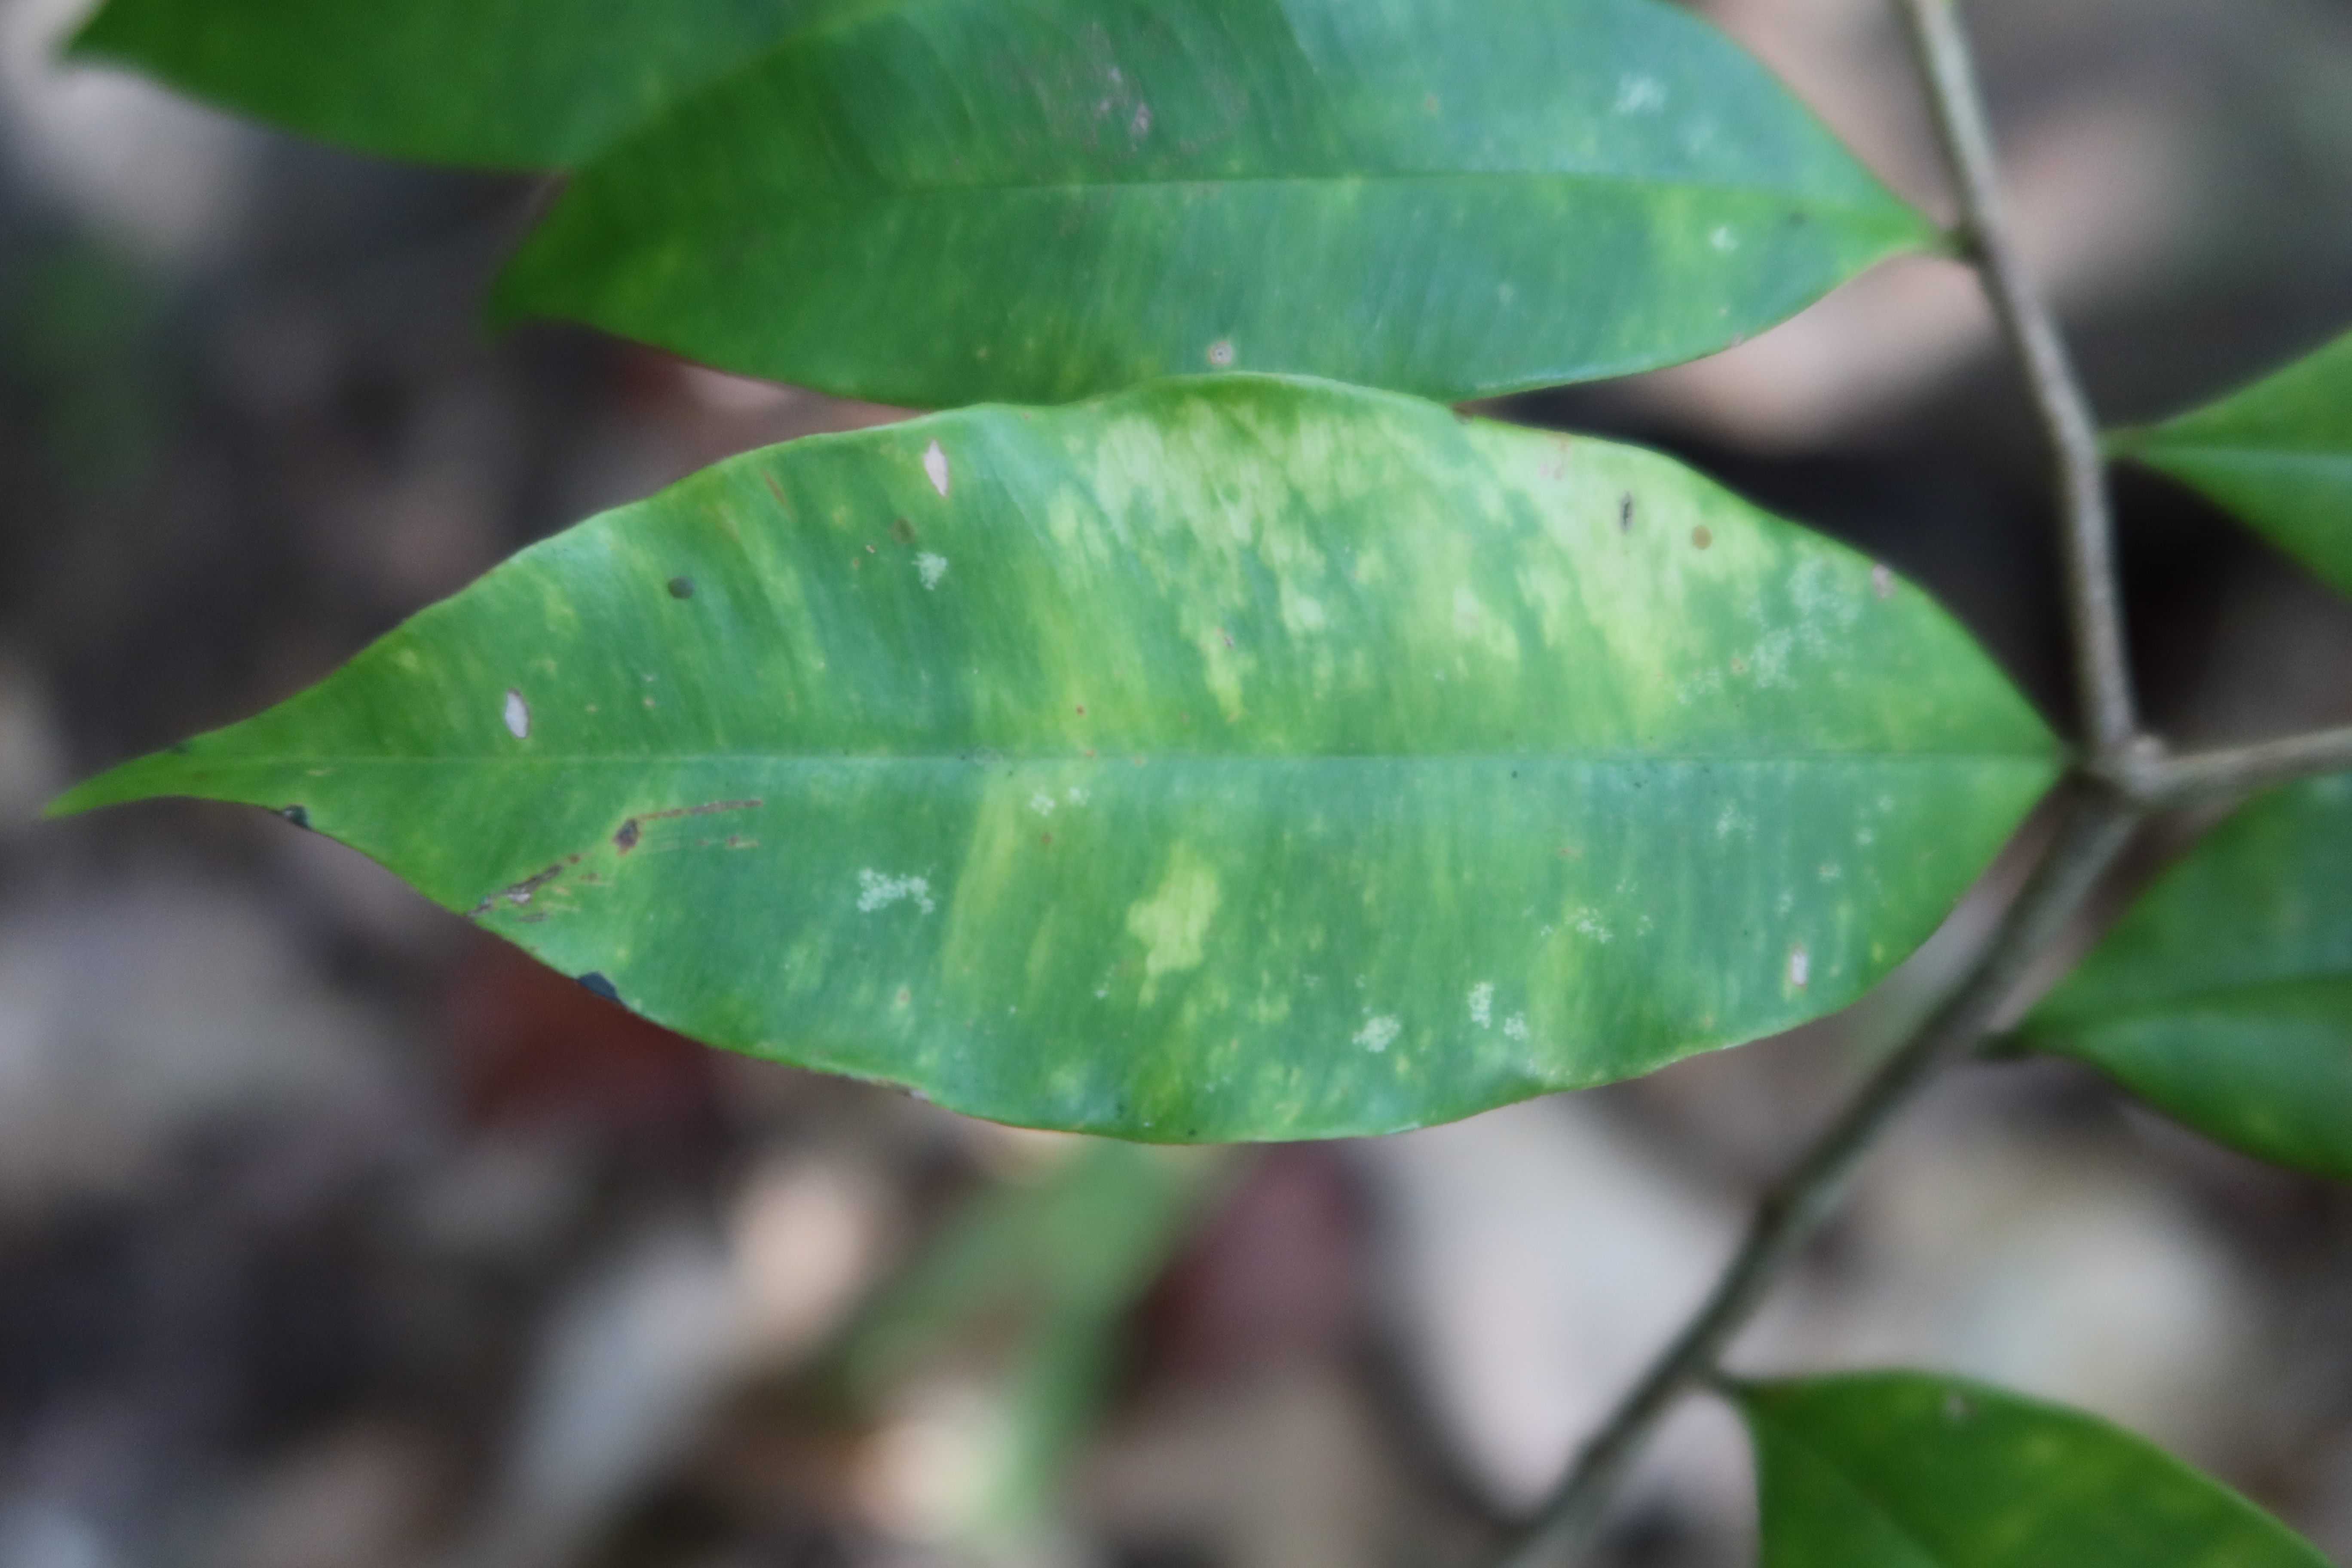
Label: Brown spots